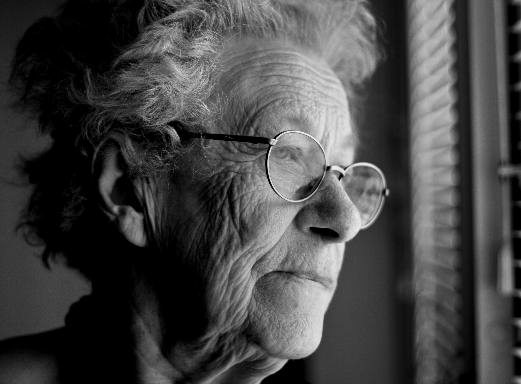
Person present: Yes